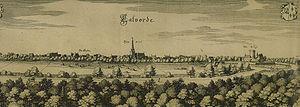
Calvörde est une commune allemande de la province de Saxe-Anhalt ; elle fait partie de l’arrondissement de la Börde.